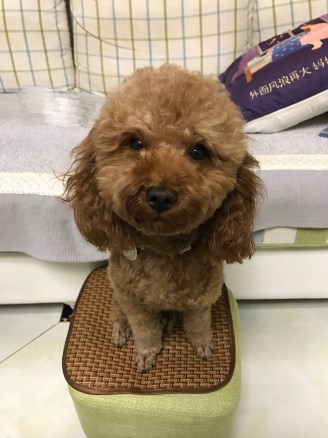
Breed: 7449-n000128-teddy